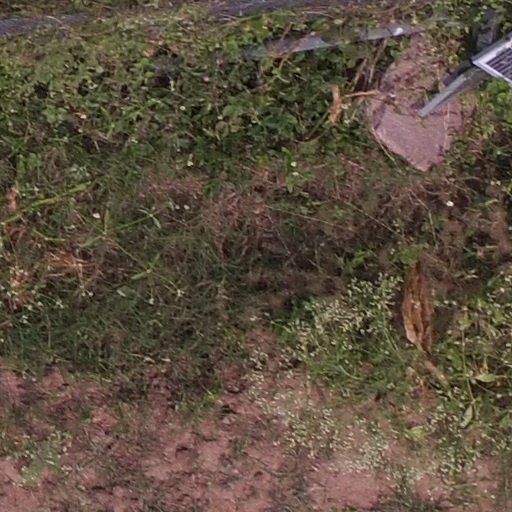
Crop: maize; corn